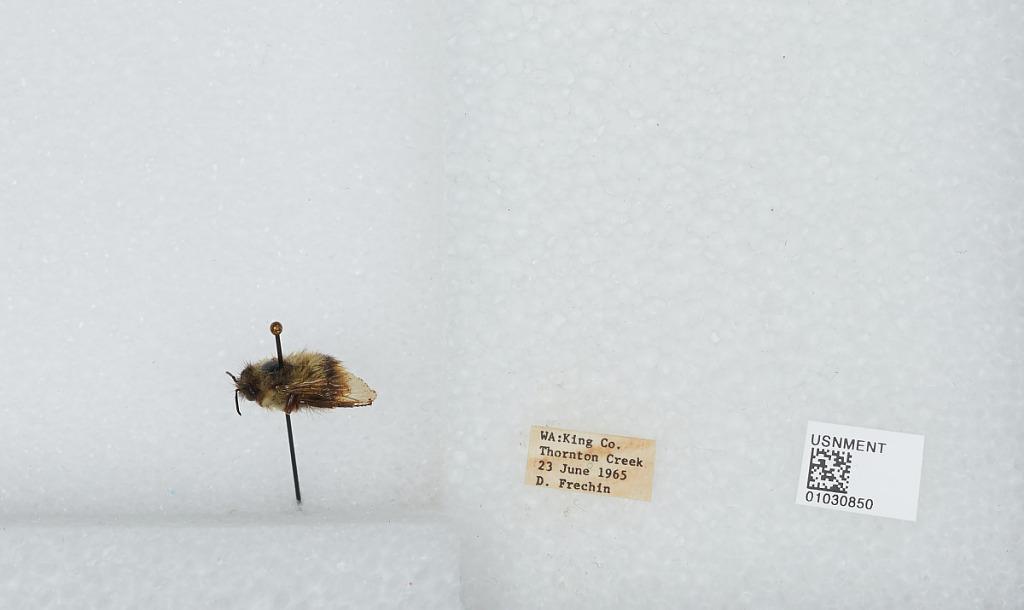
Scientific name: Bombus (Pyrobombus) mixtus Cresson
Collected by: D. Frechin
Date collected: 1965-6-23
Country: United States
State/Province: Washington
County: King
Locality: Thornton Creek
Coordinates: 47.7031, -122.309